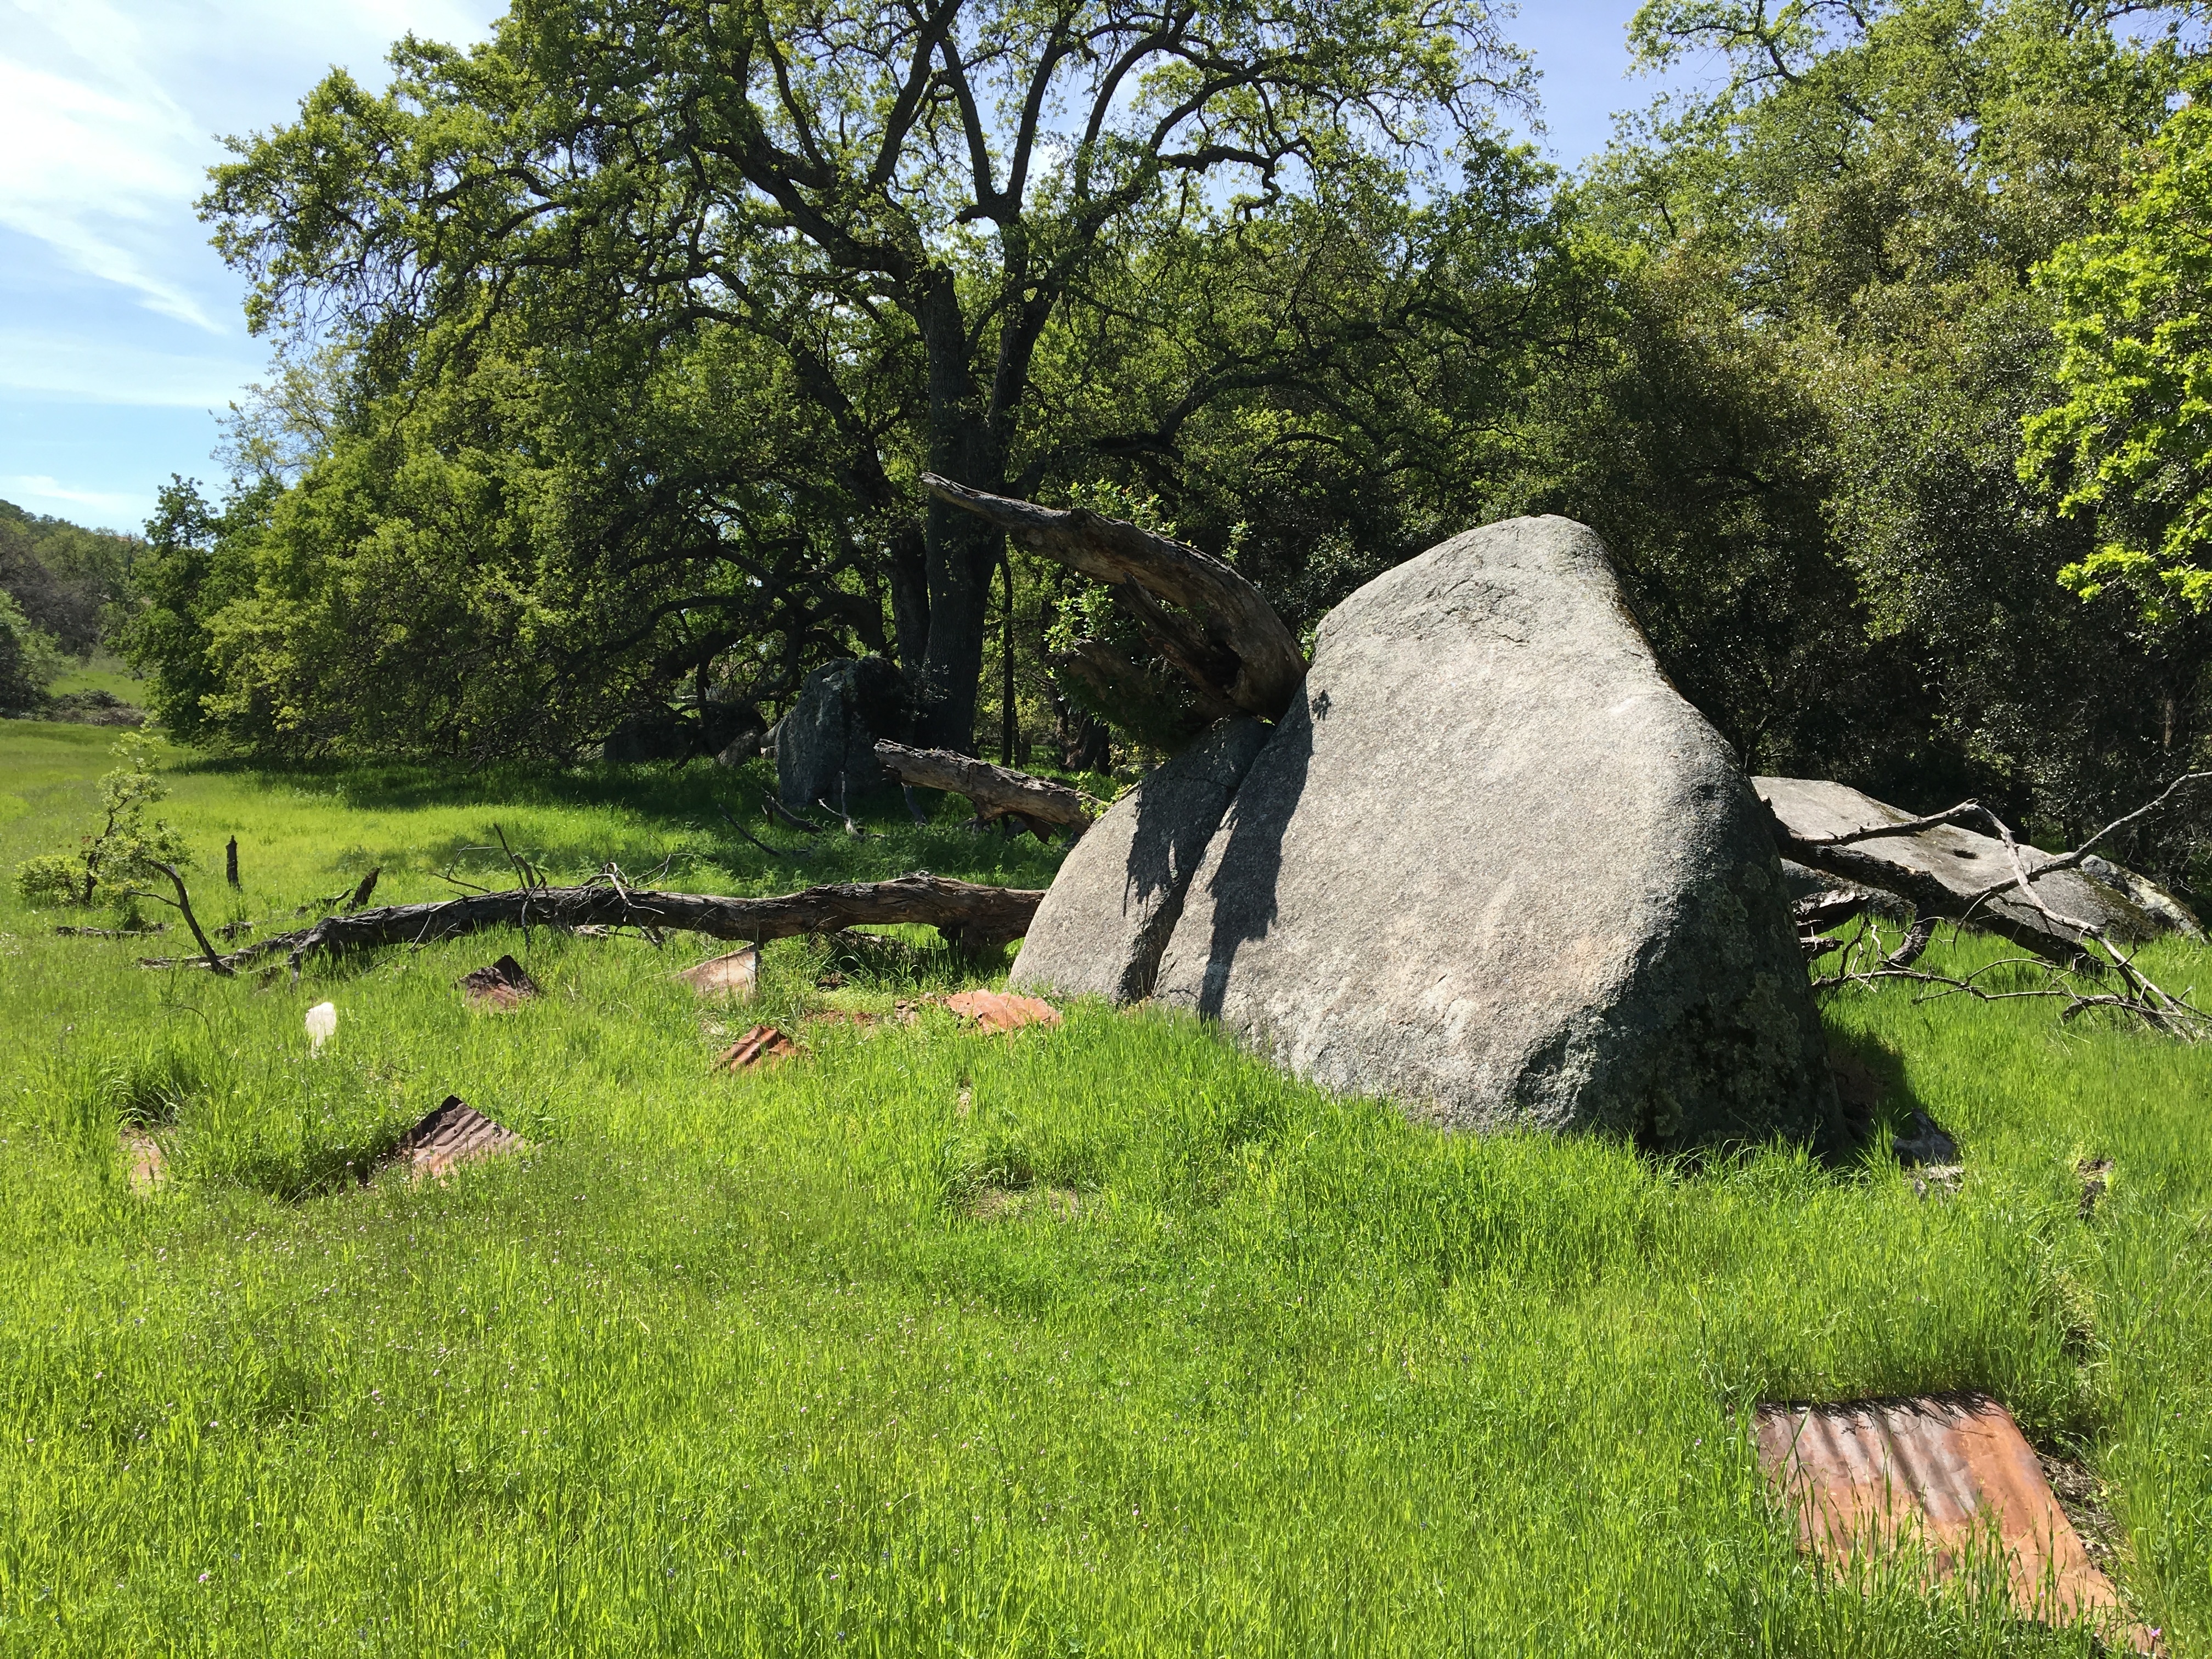
tree, grass, rock, lawn, meadow, hill, flower, pasture, garden, rural area